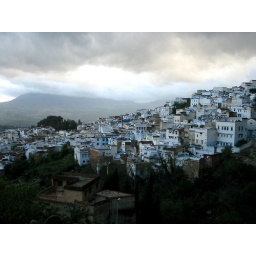
An incredible town painted white and blue and perched in the Rif mountains.